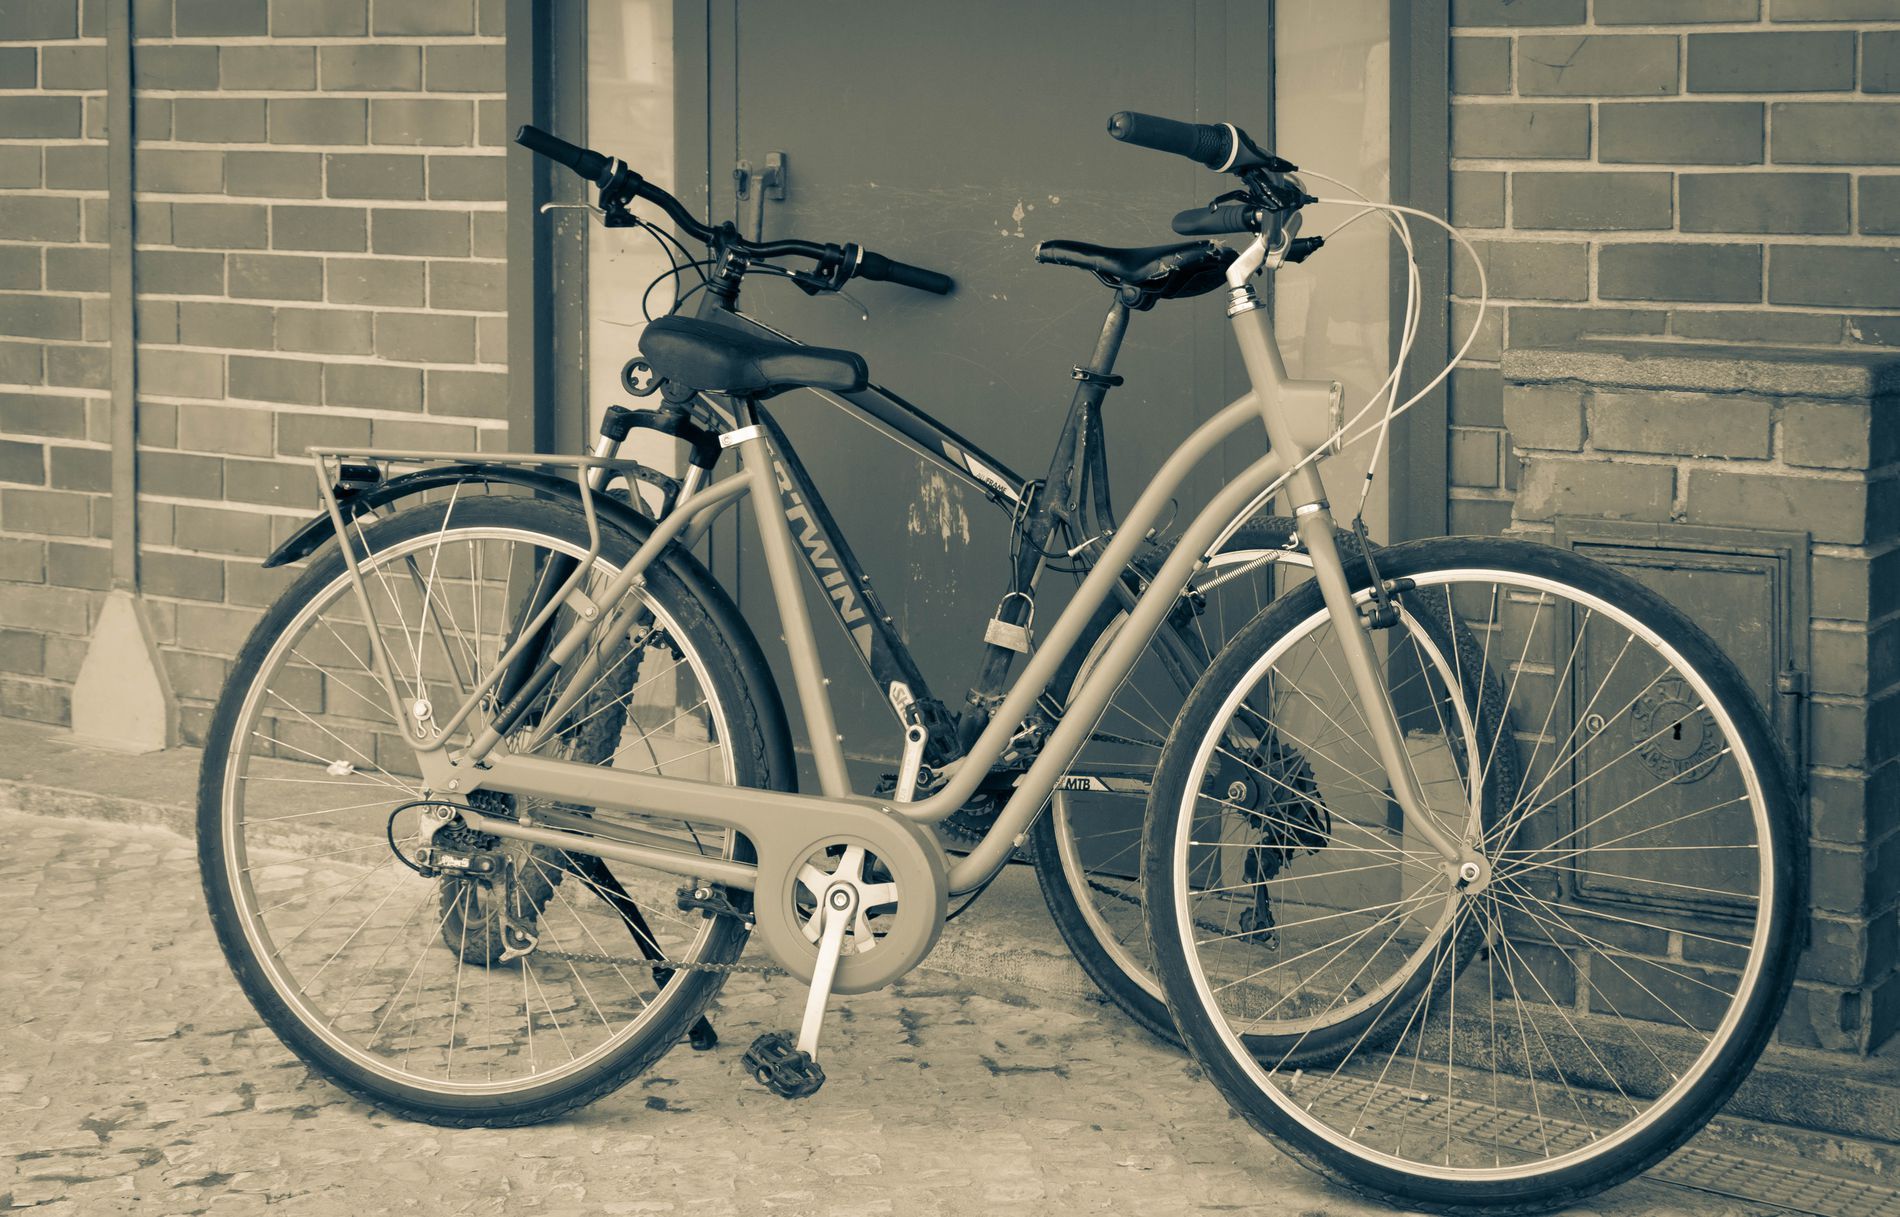
Two Bicycles Locked Together Near a building
Black and white photo showing two bicycles standing opposite each other in a street in front of a building, the lighting showing daytime lighting. The type of photo is documentary photography, capturing an everyday scene, or it could be urban photography.
A scene depicting two bicycles standing opposite each other in front of a building. The beige and black colors of the bicycles contrast with each other and with the colors of the building. The soft daylight lighting and the medium, eye-level shot show the details of the bicycles, evoking a cool mood.
Labels: Bicycle, Transportation, Vehicle, Machine, Wheel, Spoke, Mountain Bike, Brick, building, street
Camera: NIKON CORPORATION NIKON D3200
Lens: 18.0-300.0 mm f/3.5-6.3, 18.0-300.0 mm f/3.5-6.3
Aperture: F6.3
Exposure: 1/250 sec
ISO: 250
Focal length: 38.0 mm